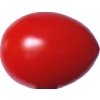
Label: tomato_cherry_red